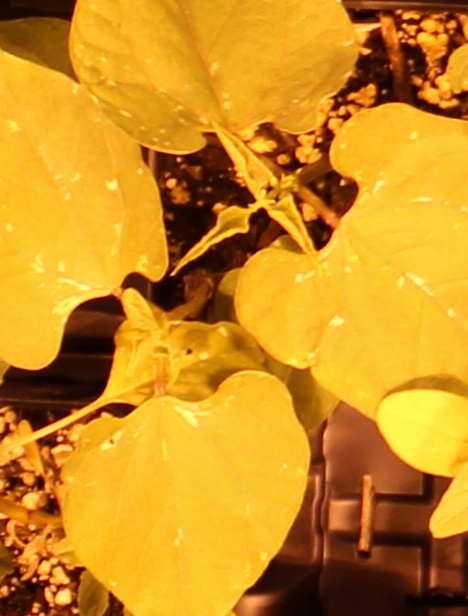
Label: Blackbean